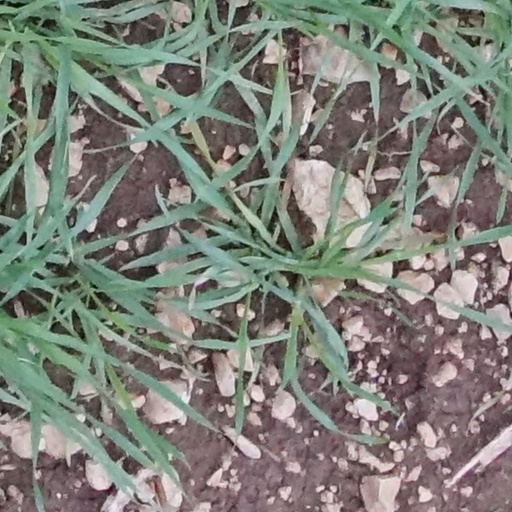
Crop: wheat